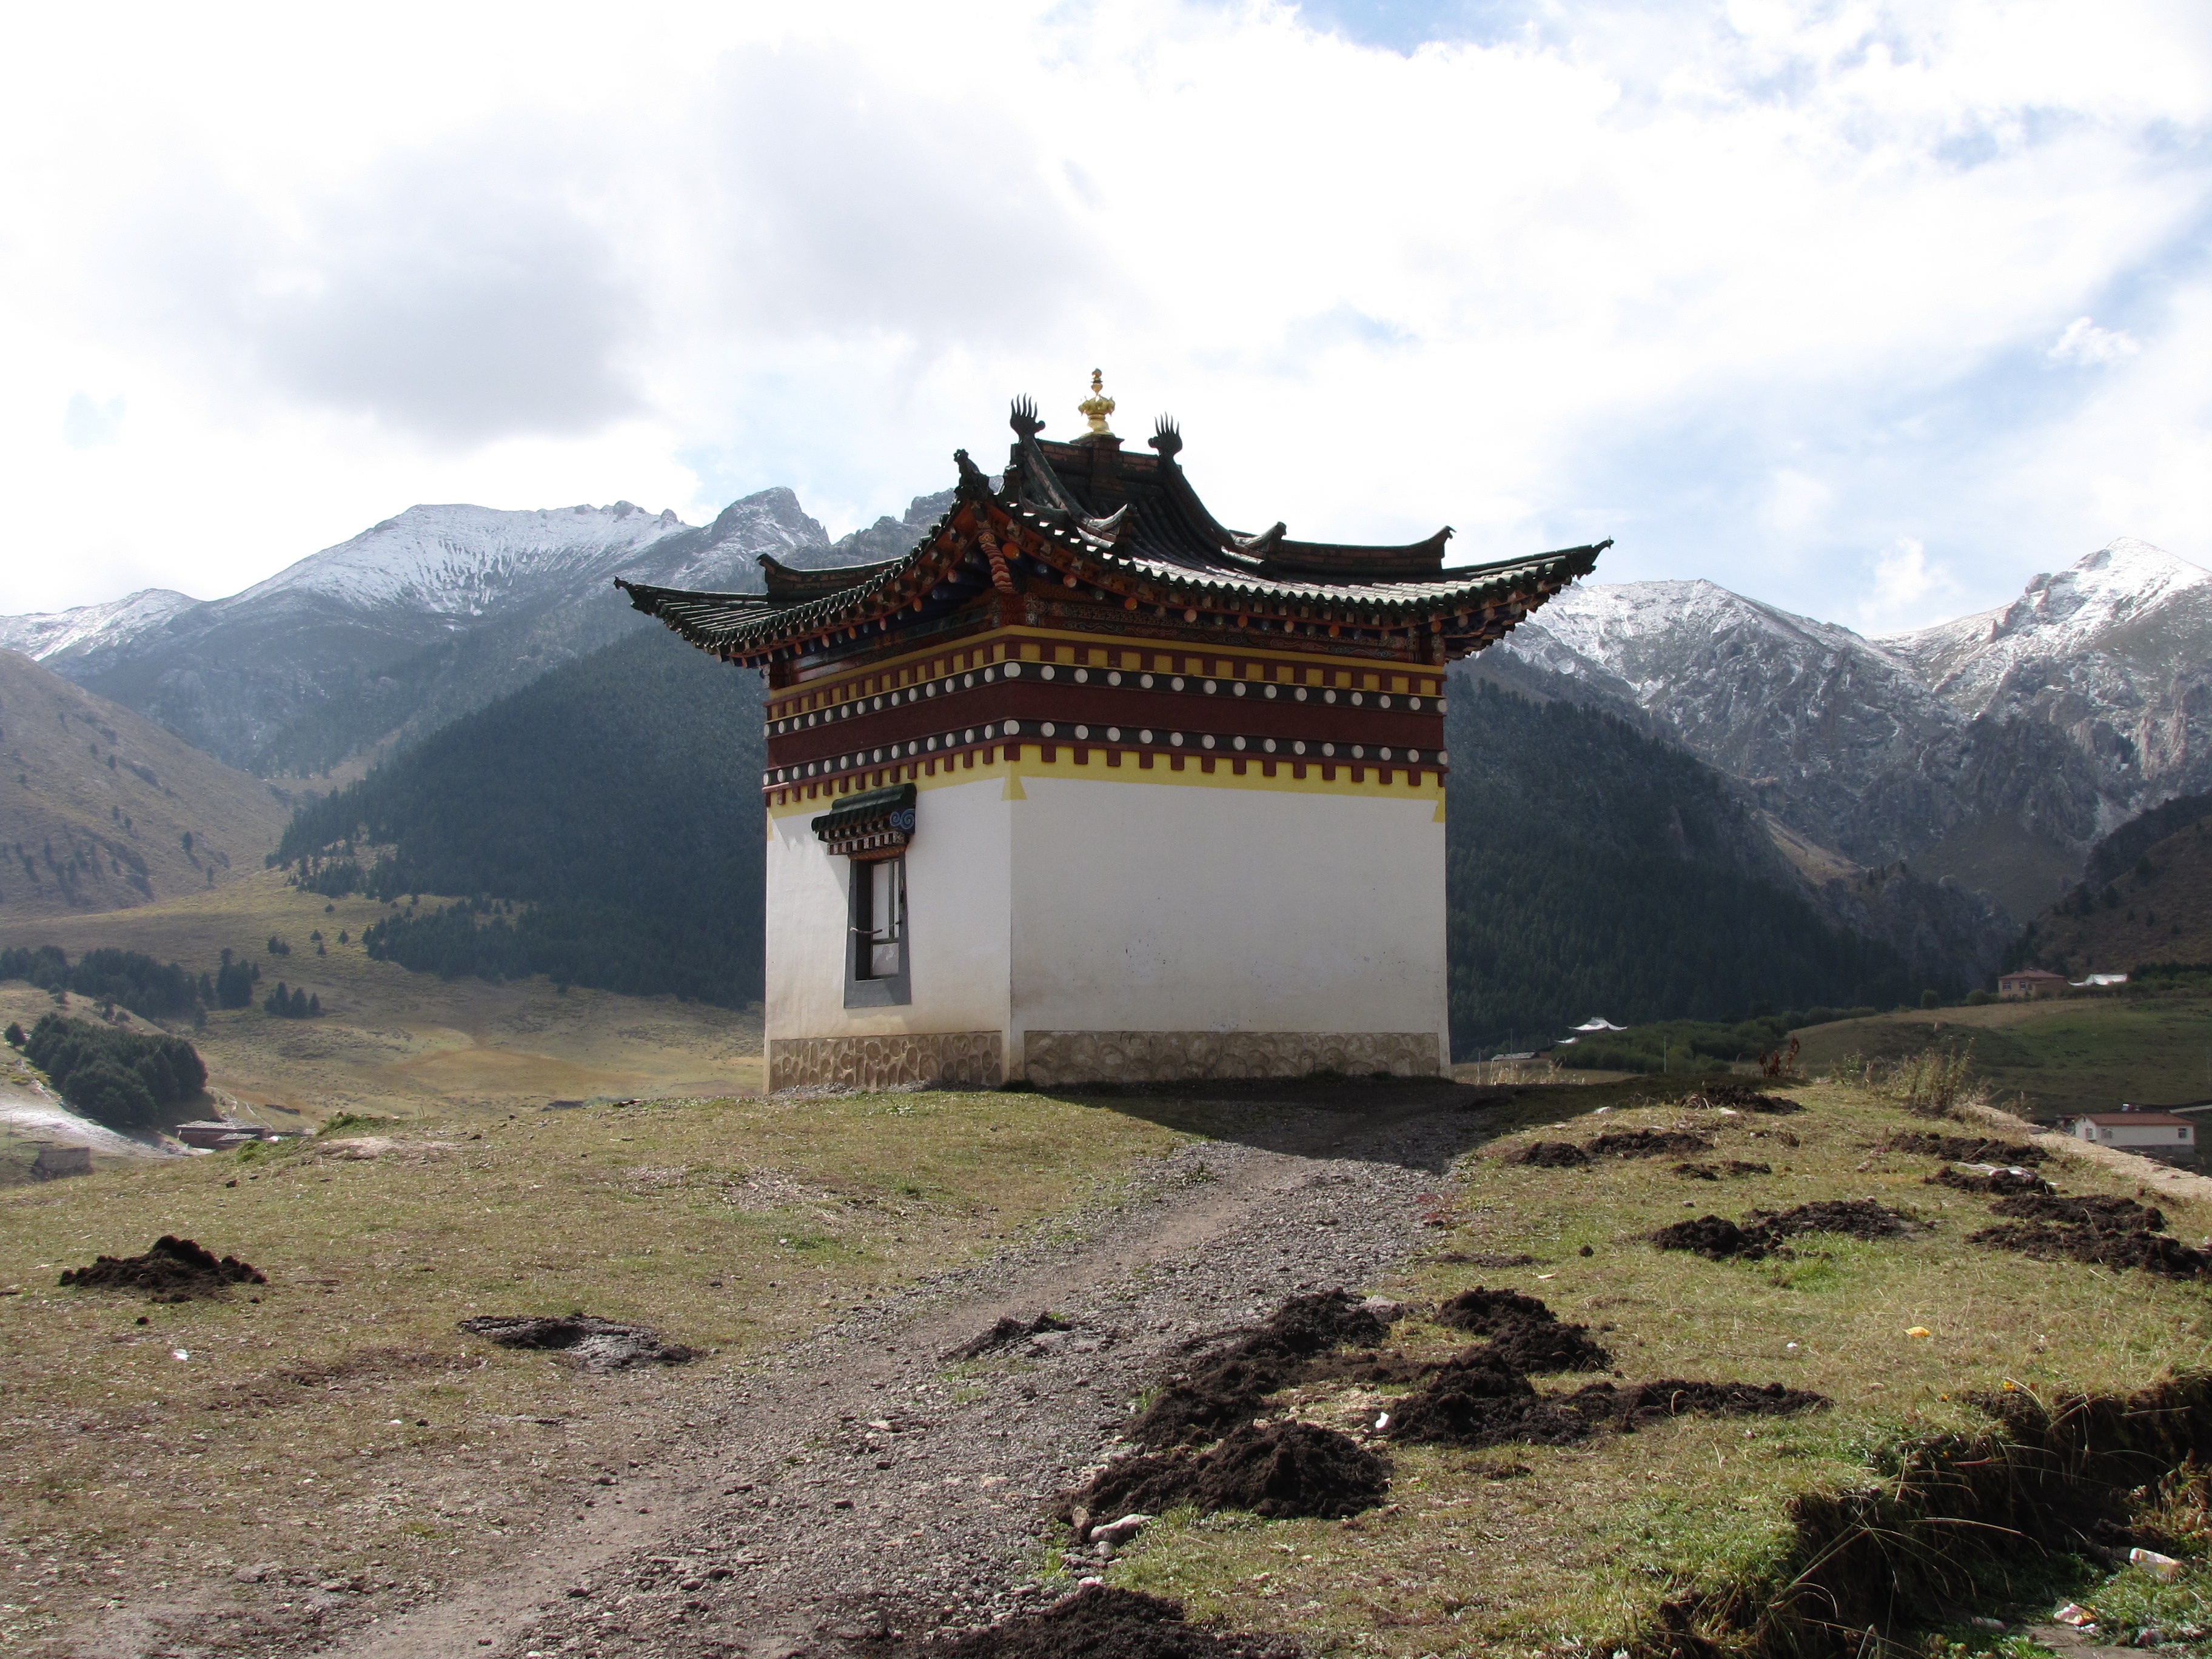
landscape, mountain, hill, building, chateau, mountain range, tower, castle, landmark, fortification, tourism, snow mountain, alps, monastery, tibetan, white cloud, historic site, mountainous landforms